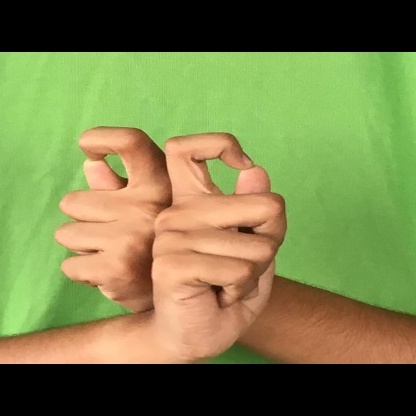
Mudra: Berunda